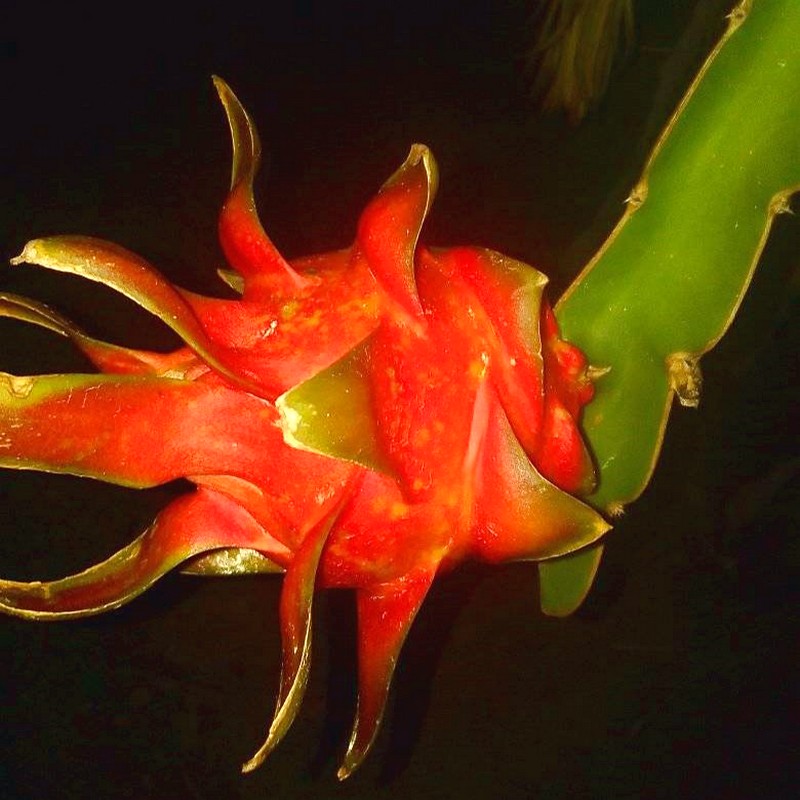
Label: Mature Dragon Fruit